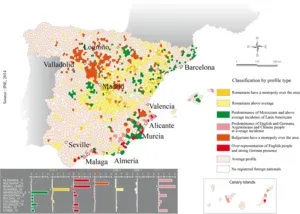
L'immigration en Espagne est depuis les années 1990 un phénomène de grande importance pour la démographie et l'économie du pays.